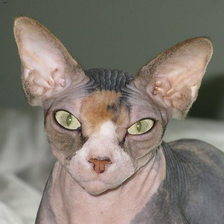
Species: cat
Breed: Sphynx